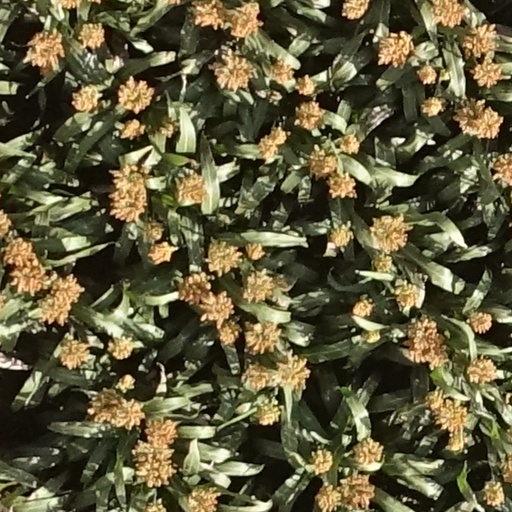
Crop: sorghum